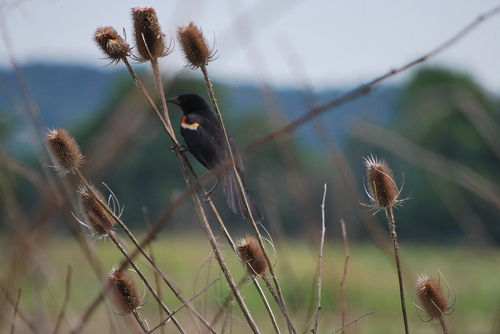
this small bird is overall solid black in color, with a red and white marking on breast, black tarsus and feet, and black bill.
a very small black bird with yellow and red on chest.
this bird has a short black bill, a red breast, and black feet.
this bird is black and red in color with a black beak, and black eye rings.
this small bird has a black body with red coverts
this particular bird has a black body and a patch of red on the breast
this bird has wings that are black and has a yellow and red patch
this small bird is jet black with a red, white, and yellow wing bar high on its wing.
this bird has wings that are black and has a red and yellow patcha small bird, entirely black in color except for a patch of red and white near the breast and wing, with a black pointy beak.
Species: Red Winged Blackbird